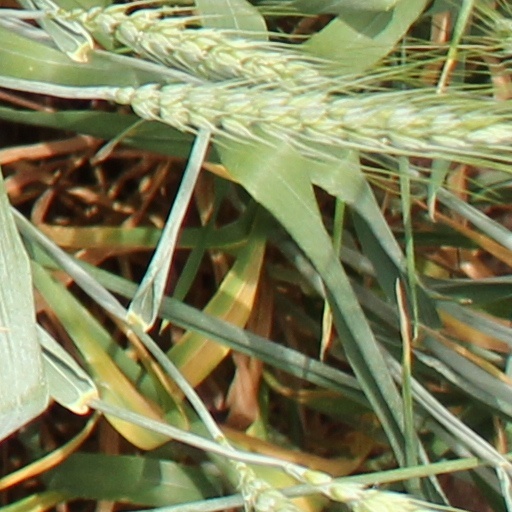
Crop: wheat